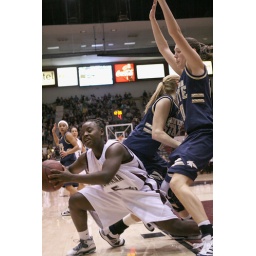
Shaunte scrambles for the ball under the Montana basket